Käpylä railway station

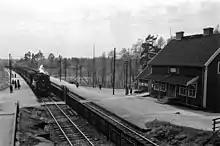
A local train arriving in Käpylä in 1950

The Kottby station was opened as a "pysäkki" (a station of lower significance, translating to "stop") in 1910, and its first station house was completed in the same year. At the time, it was situated on a nigh entirely uninhabited area on the northern outskirts of Helsinki that had been annexed to the city just four years prior. At this time, the first few kilometers of the Helsinki–Riihimäki railway ran from the Helsinki central station to the Fredriksberg (currently Pasila) lower rail yard, via the current location of the Ilmala depot. This changed in 1920 as the Fredriksberg station was relocated further east, along with the rest of the Helsinki–Kottby segment.